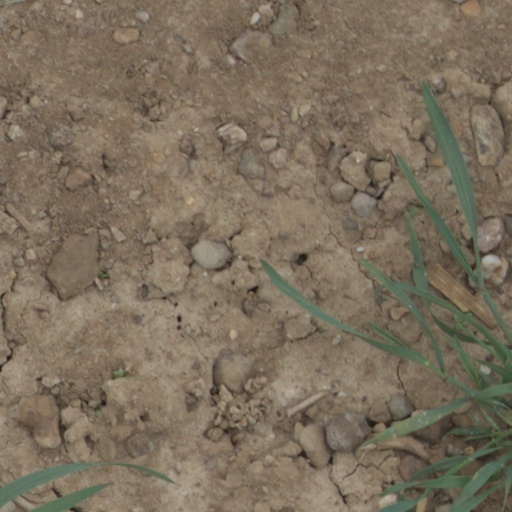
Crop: wheat